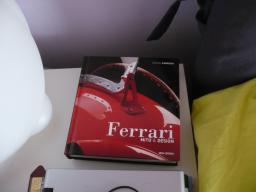
Label: Background_without_leaves